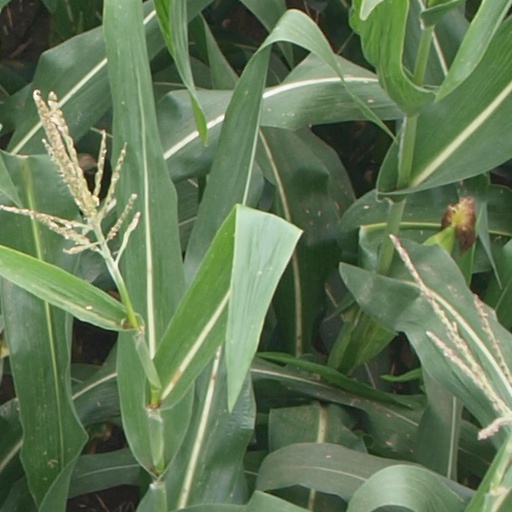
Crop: maize; corn